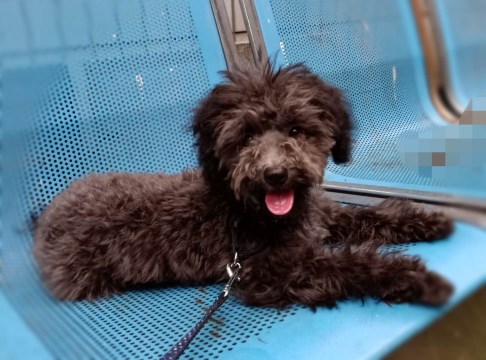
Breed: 2925-n000114-toy_poodle